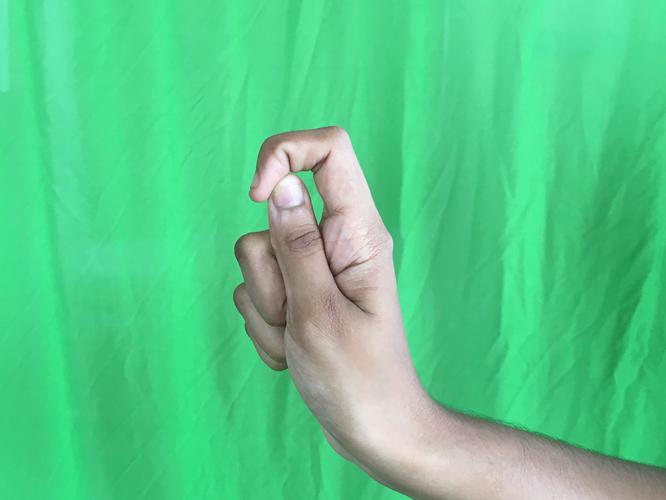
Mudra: Kapith
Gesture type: single_hand